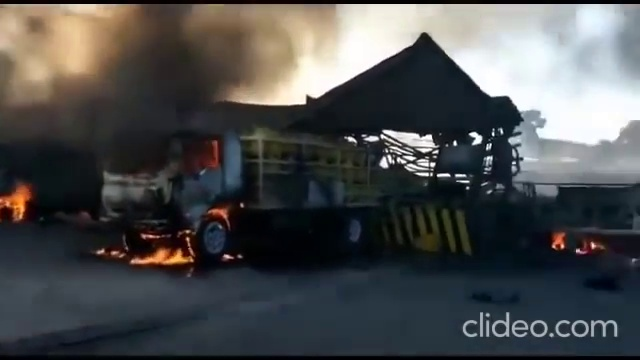
Fire: yes
Smoke: yes